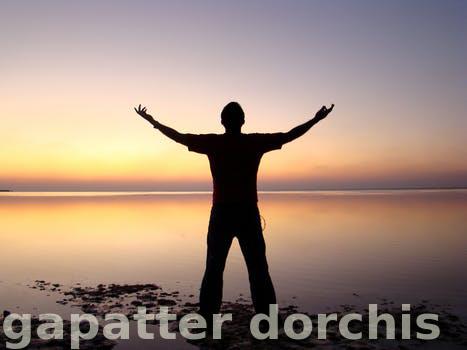
Label: Watermark